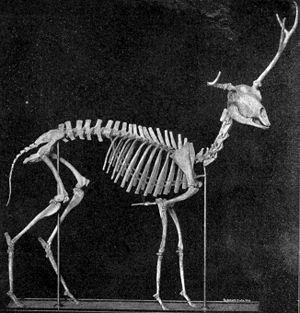
Ramoceros est un genre éteint d’herbivores terrestres de la famille des Antilocapridae, vivant en Amérique du Nord du Miocène, entre −14 millions d’années et −10 millions d’années.